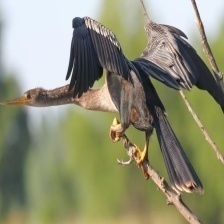
Species: ANHINGA
Scientific name: ANHINGA ANHINGA